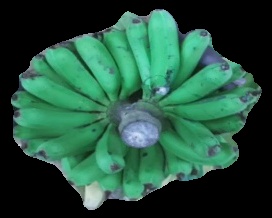
Variety: pachbale
Grade: grade2